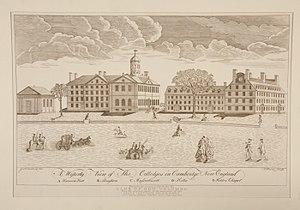
Les Églises congrégationalistes sont des églises protestantes de tradition réformée, pratiquant une forme d’organisation d’église où chaque paroisse se gère de manière entièrement autonome et indépendante. Le congrégationalisme se caractérise plus comme un mouvement que comme une dénomination chrétienne en raison de sa conviction fondamentale en faveur de l’autonomie complète de chaque paroisse. Malgré la forte diversité théologique inhérente à leur forme d'organisation, la plupart des congrégationalistes se considèrent d'abord comme des réformés, soit traditionnels soit néo-orthodoxes.